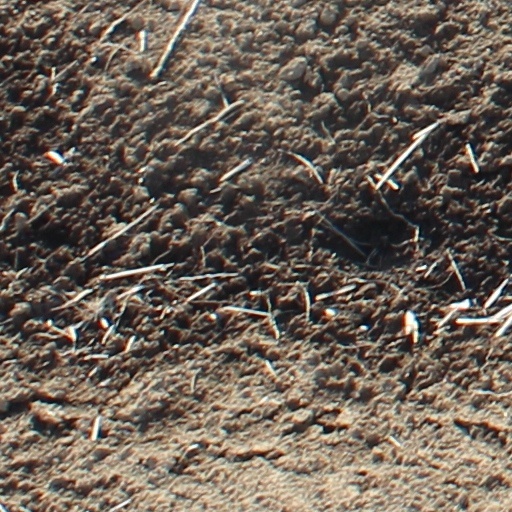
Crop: wheat